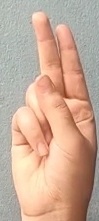
ASL sign: U